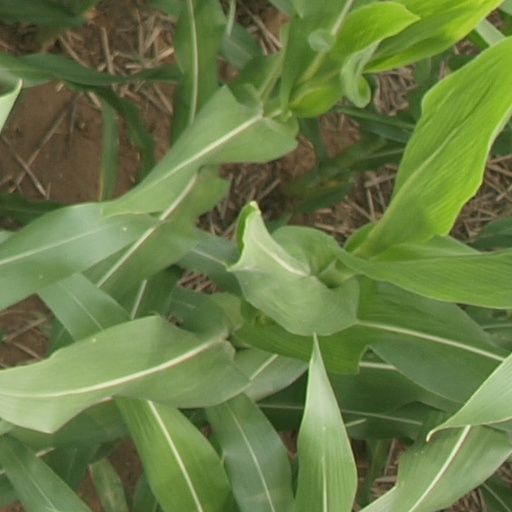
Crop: maize; corn